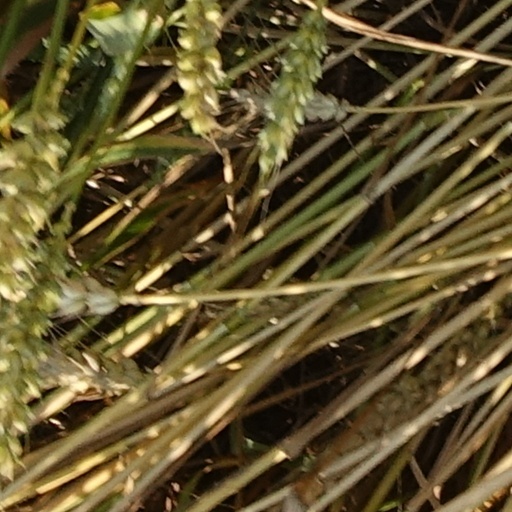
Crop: wheat